0711 Cycling

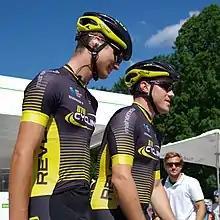

0711 / Cycling was a national team founded in 2013 and based in Germany. It participated in UCI Continental Circuits races. In January 2016, it was announced that the team had agreed a one-year sponsorship deal with Christina Jewelry & Watches, who had previously owned the squad. In 2017, the team changed names to reflect the area code where the team's headquarters are. 2017 was the final year at UCI Continental level for the team. The team raced one year at Amateur level before disbanding.